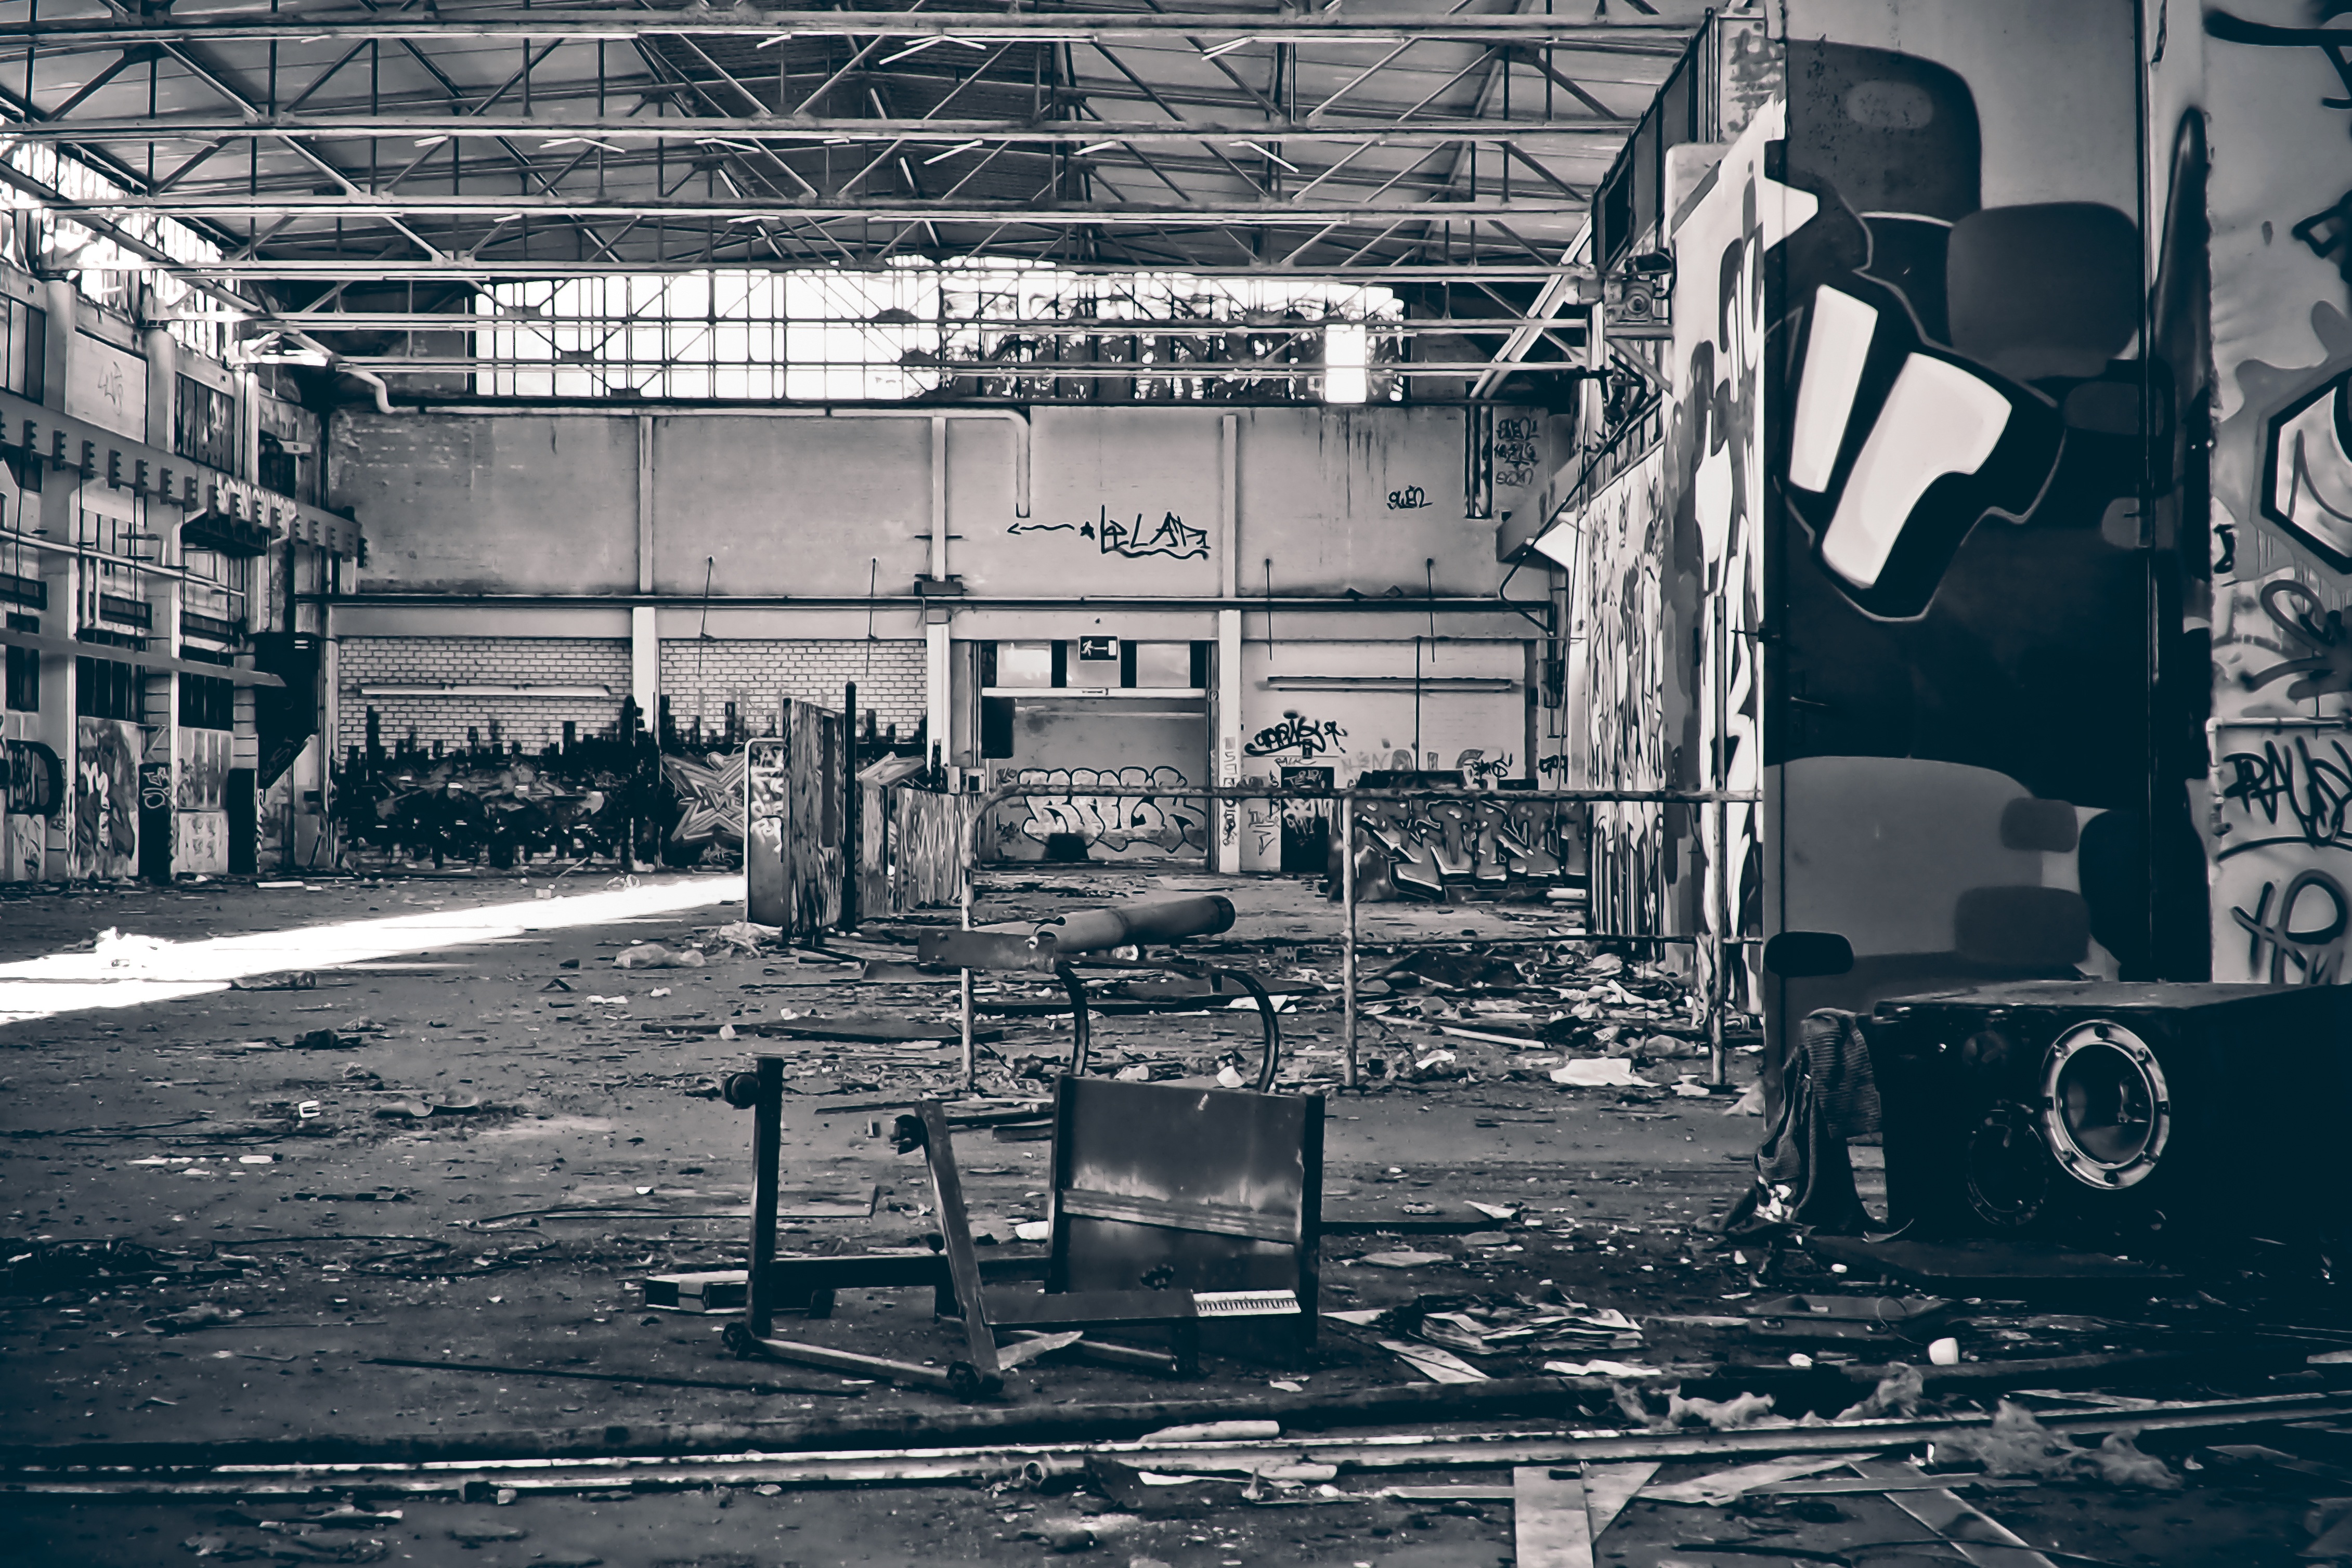
black and white, architecture, photography, building, old, atmosphere, dark, hall, broken, factory, dirty, industry, decay, ruin, monochrome, old building, graffiti, black white, destroyed, weathered, transience, dilapidated, weird, destruction, mood, past, forget, transient, leave, wall painting, industrial plant, lost places, pforphoto, break up, industrial building, factory building, lapsed, old factory, ailing, run down, urban area, monochrome photography